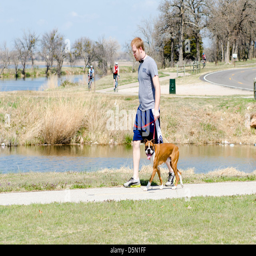
a young red - headed man walks his boxer dog on the trails next to the river